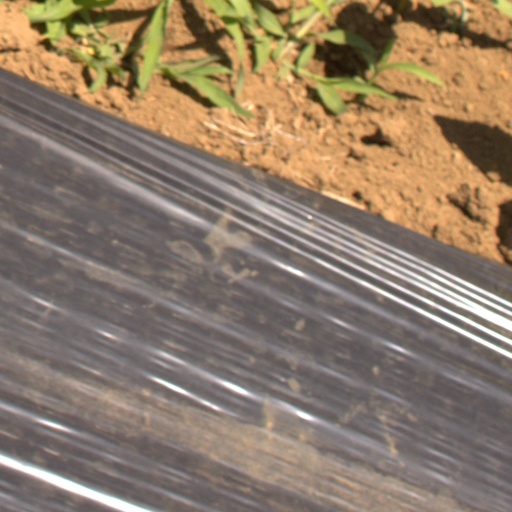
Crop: Jerusalem artichoke